Tanks of Japan

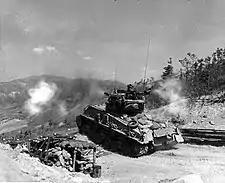
A M4A3E8 model of Sherman tank such as was provided to JGSDF

From 1932 onwards, the Type 89 Chi-Ro had been the first Japanese tank to be mass-produced. It remained the standard medium tank until the late thirties. It was outdated before that time. Its follower, the Type 97 Chi-Ha took over and remained the standard model type used until the end of the war in 1945. Its shortcomings were clear since the Battle of Khalkhin Gol in 1939 though. The Shinhoto Chi-Ha, the same Type 97 hull with a new turret to install a better gun appeared only in 1942. While vulnerable to opposing Allied tanks (US M3 Lee/British M3 Grant, M4 Sherman and Soviet T-34), the 47 mm high-velocity gun did give the Shinhoto Chi-Ha some fighting chance against them. The 47 mm gun was effective against light tanks and against the sides and rear of the Sherman tank. The Japanese designed additional improved models, but tanks such as the Type 1 Chi-He or the Type 3 Chi-Nu ended up only being produced in limited numbers.